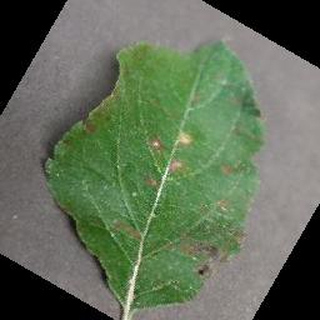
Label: apple_cedar_apple_rust